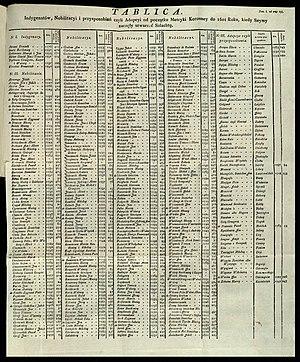
Enregistrement de Sebestyan Podgorski anobli en 1581, ref. 927 (Table de la noblesse polonaise de 1601).
La famille Podgorski est une famille subsistante de la petite noblesse polonaise, très influente mais moins riche que la Magnateria ou « haute noblesse », elle était à la tête de villages et de terres. Comme de nombreux nobles polonais, les Podgorski ont émigré vers l'Ouest entre la Première et la fin de la Seconde Guerre mondiale.